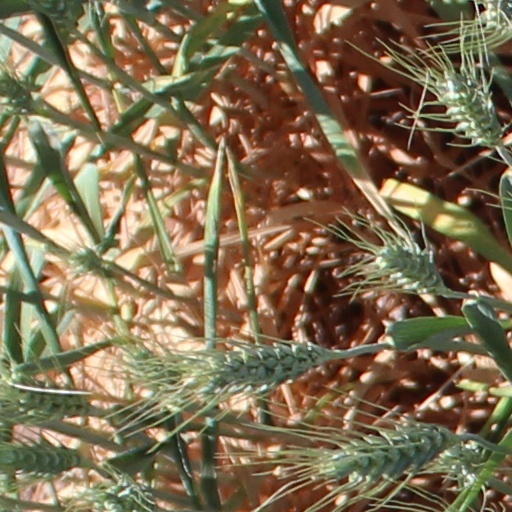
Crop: wheat